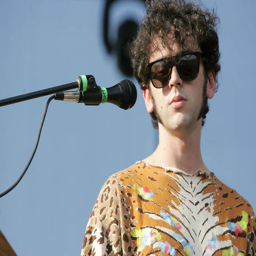
artist of indie rock artist performs at festival .